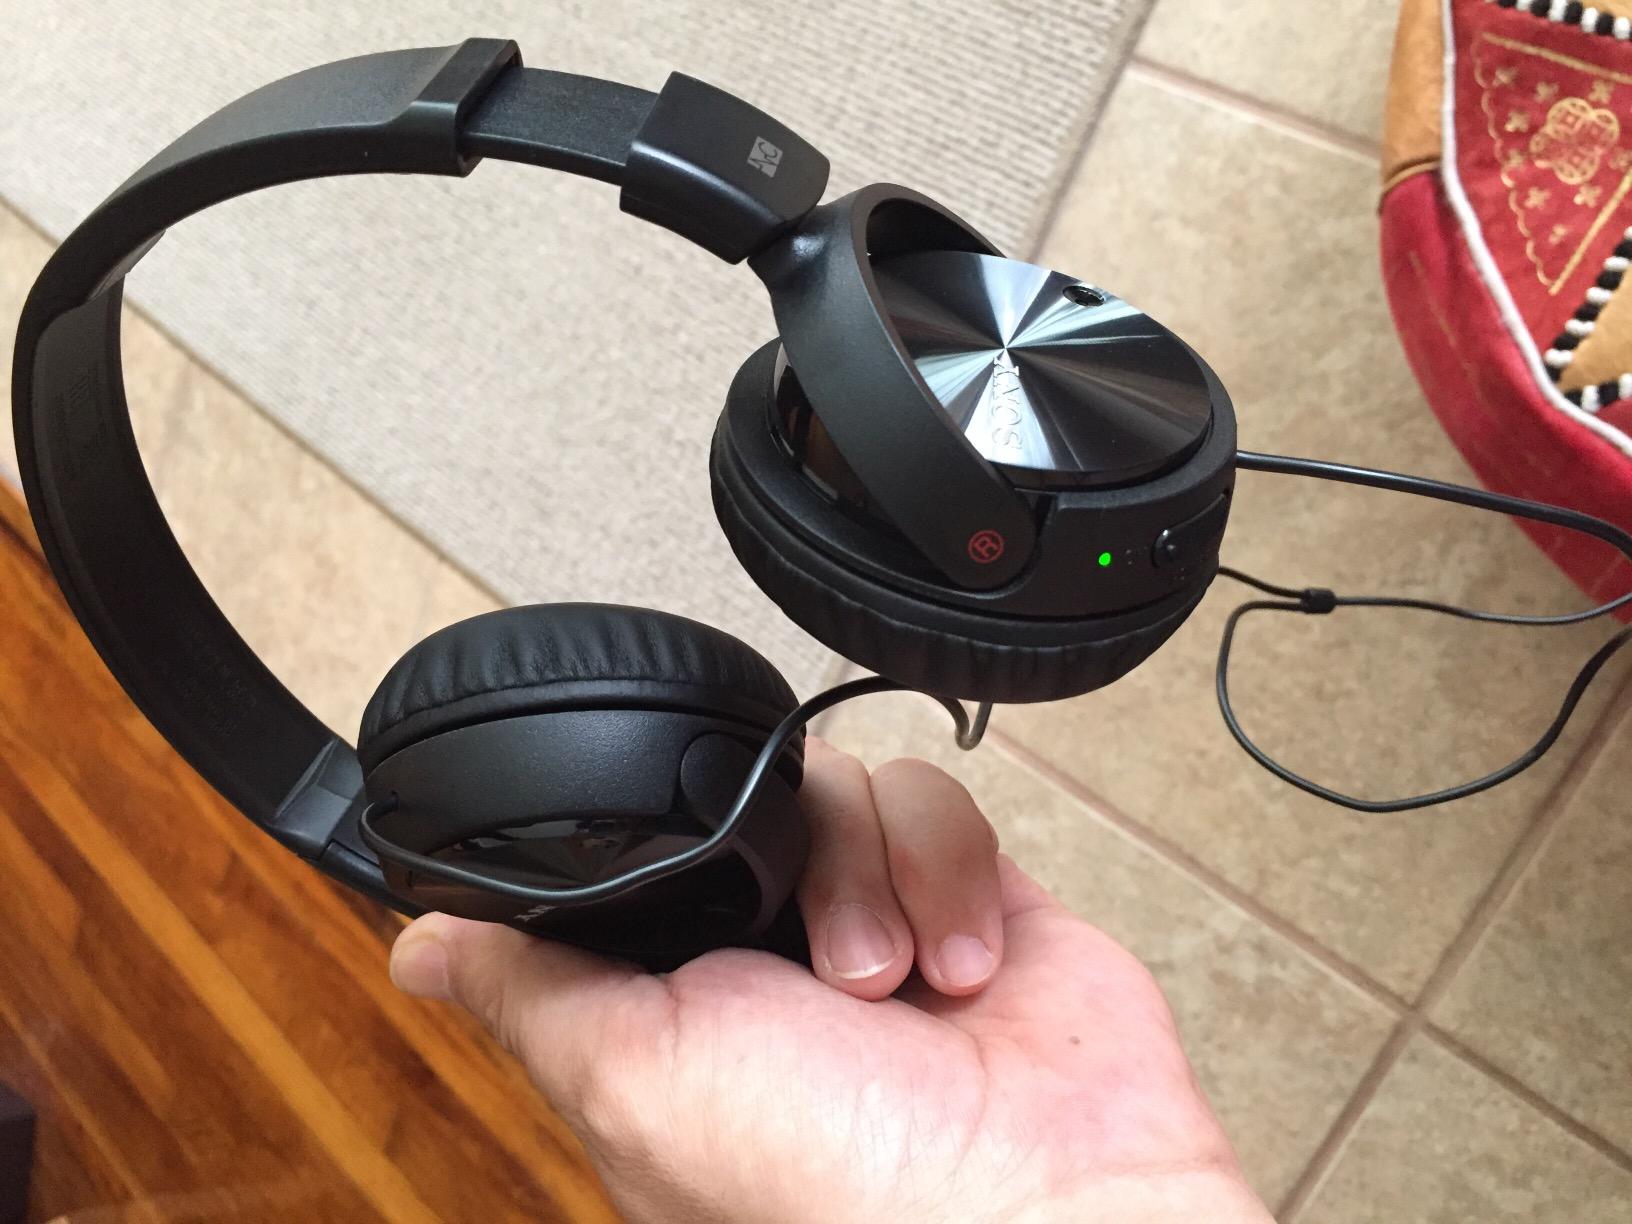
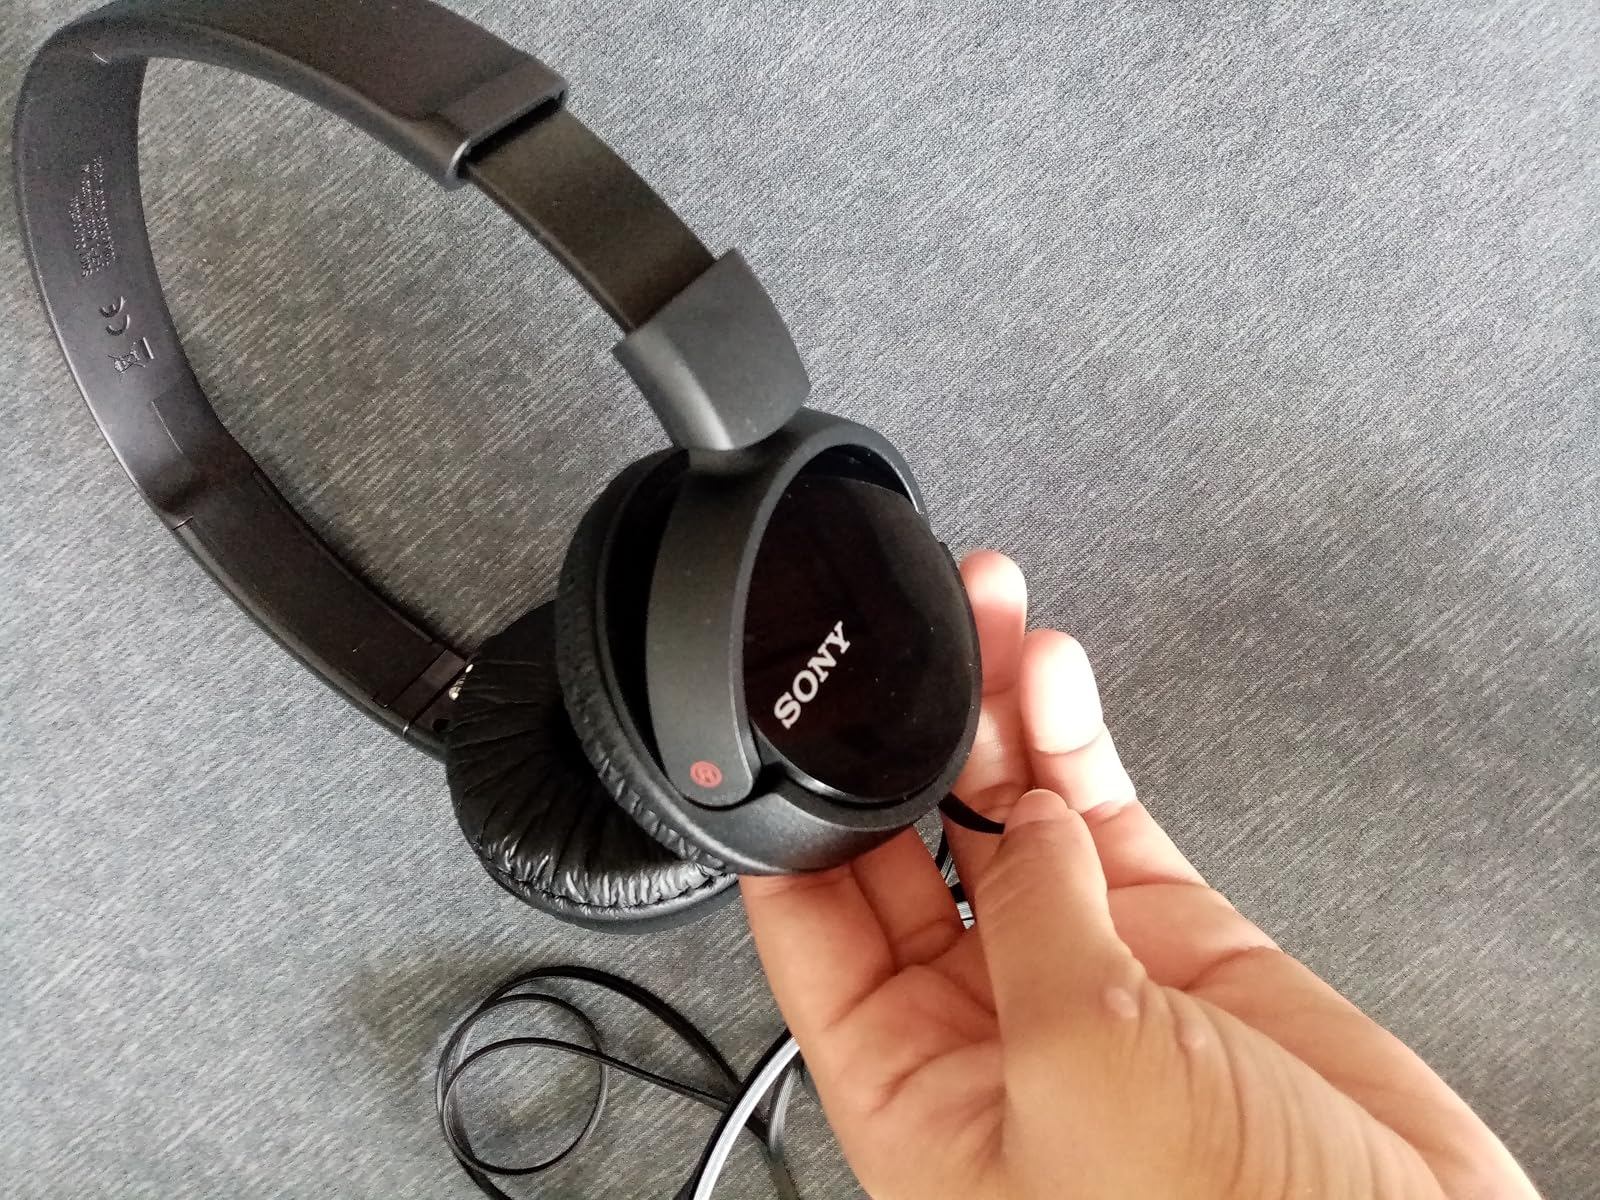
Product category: headphones
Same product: yes